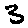
Label: 3